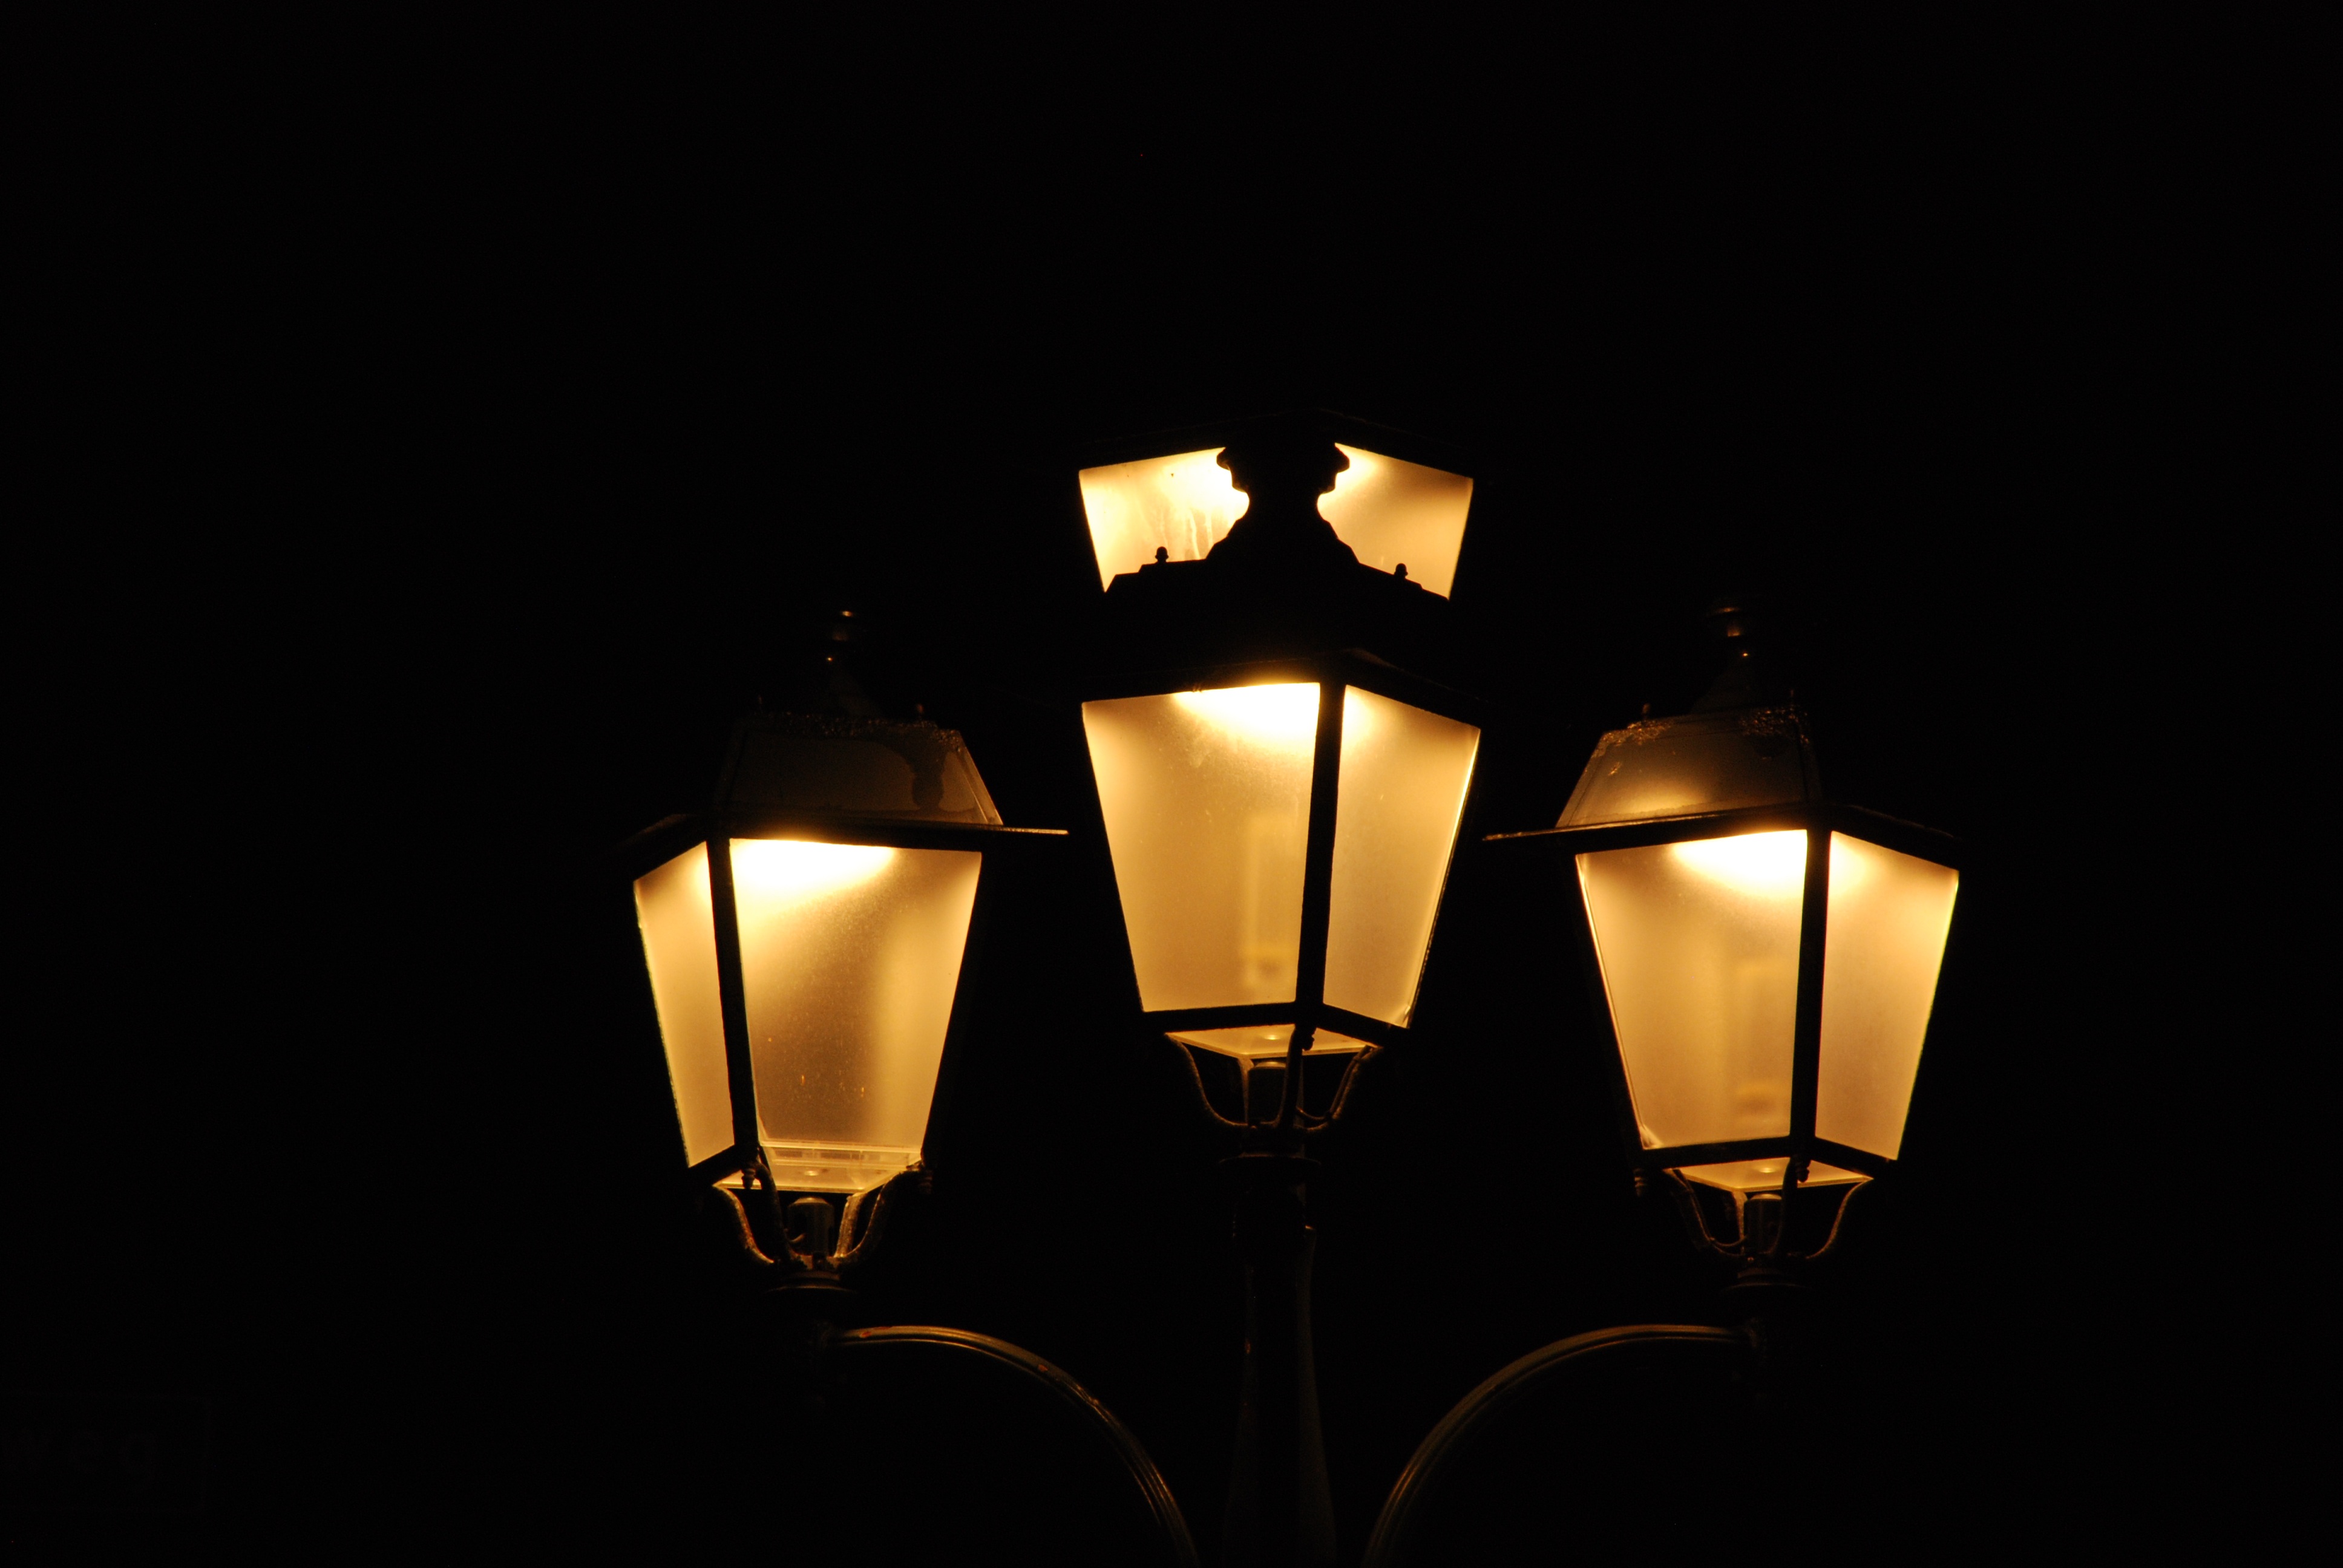
light, night, evening, lantern, darkness, street light, lamp post, yellow, lighting, decor, light fixture, chandelier, sconce, still life photography